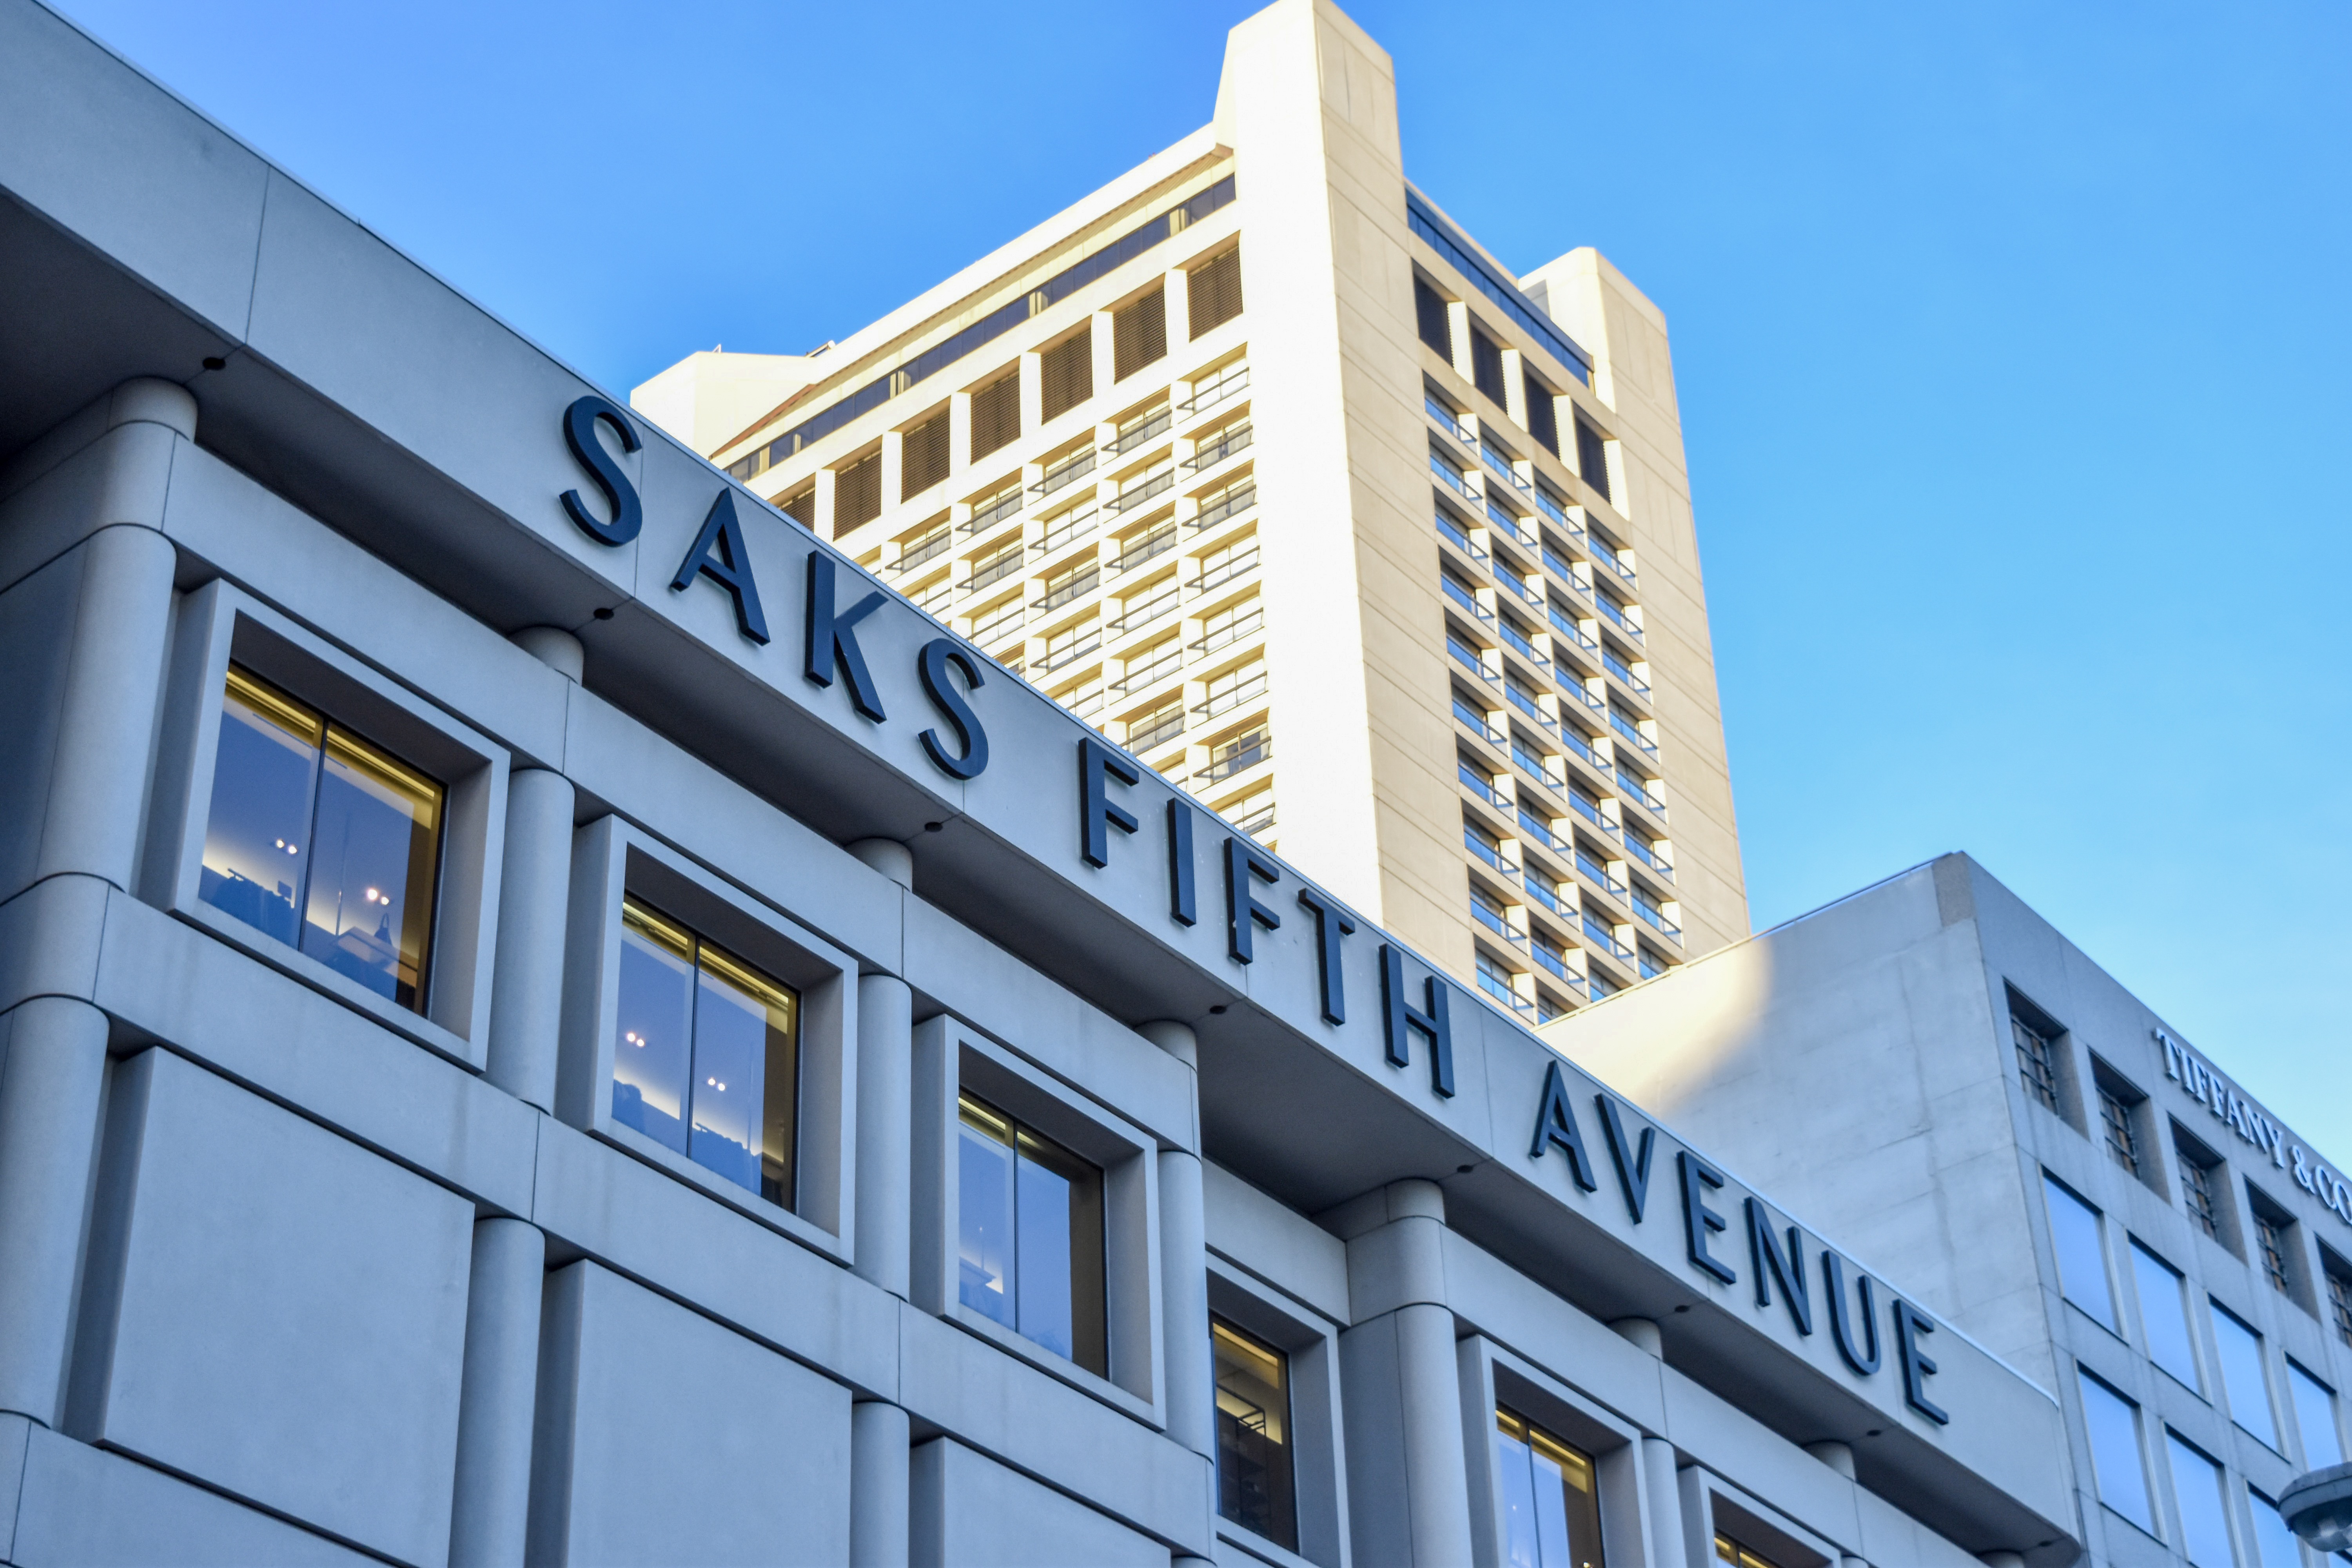
architecture, building, skyscraper, downtown, facade, tower block, commercial building, headquarters, condominium, neighbourhood, residential area